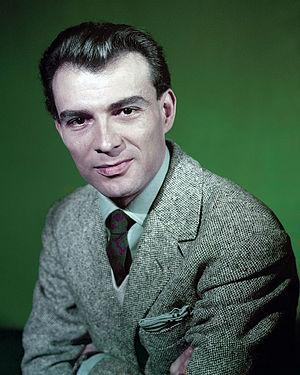
Giorgio Albertazzi est un acteur, réalisateur et scénariste de cinéma et de télévision italien.